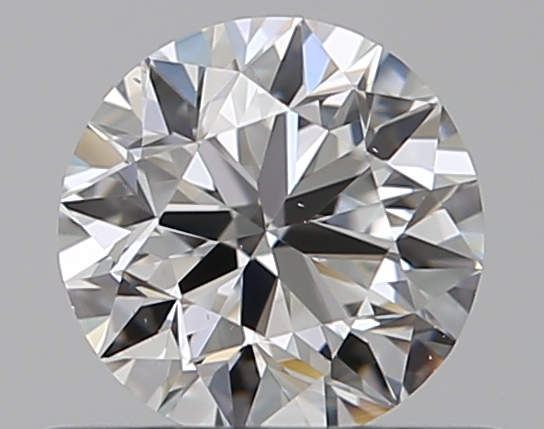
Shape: round
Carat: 0.5
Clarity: VS1
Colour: G
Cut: VG
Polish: VG
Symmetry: GD
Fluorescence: N
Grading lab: GIA
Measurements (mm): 4.96 x 5 x 3.19